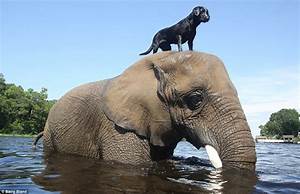
Label: elefante